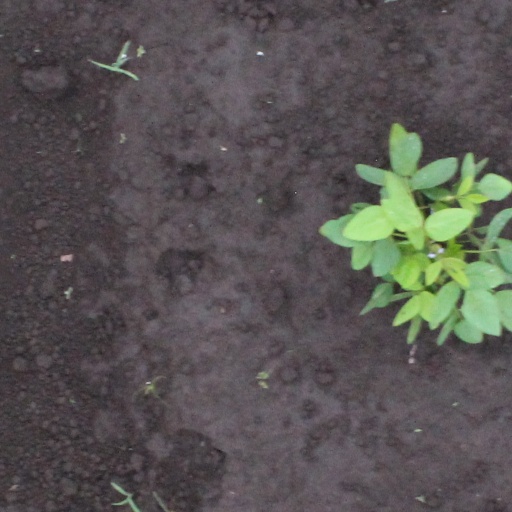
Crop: soybean